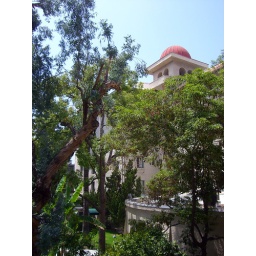
Lots of artists live here,,,, this is the castle green in Pasadena CA